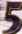
Number: 5